Renyel Pinto

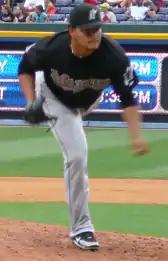
Pinto with the Florida Marlins in 2007

Renyel Eligio Pinto Cumache (born July 8, 1982) is a Venezuelan former professional baseball pitcher. He played for the Florida Marlins of Major League Baseball (MLB) and the Fukuoka SoftBank Hawks of Nippon Professional Baseball (NPB).